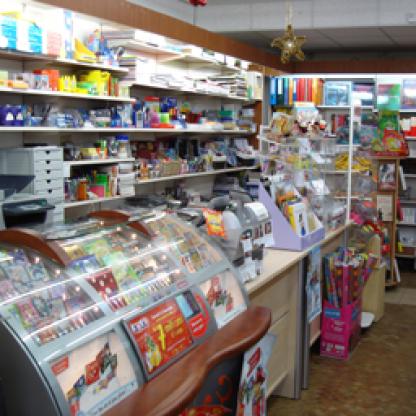
Scene: Indoor